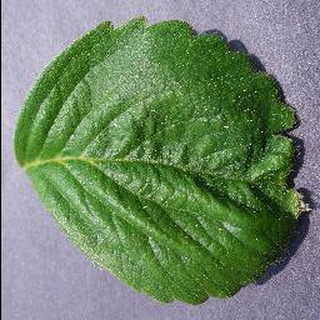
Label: healthy_strawberry